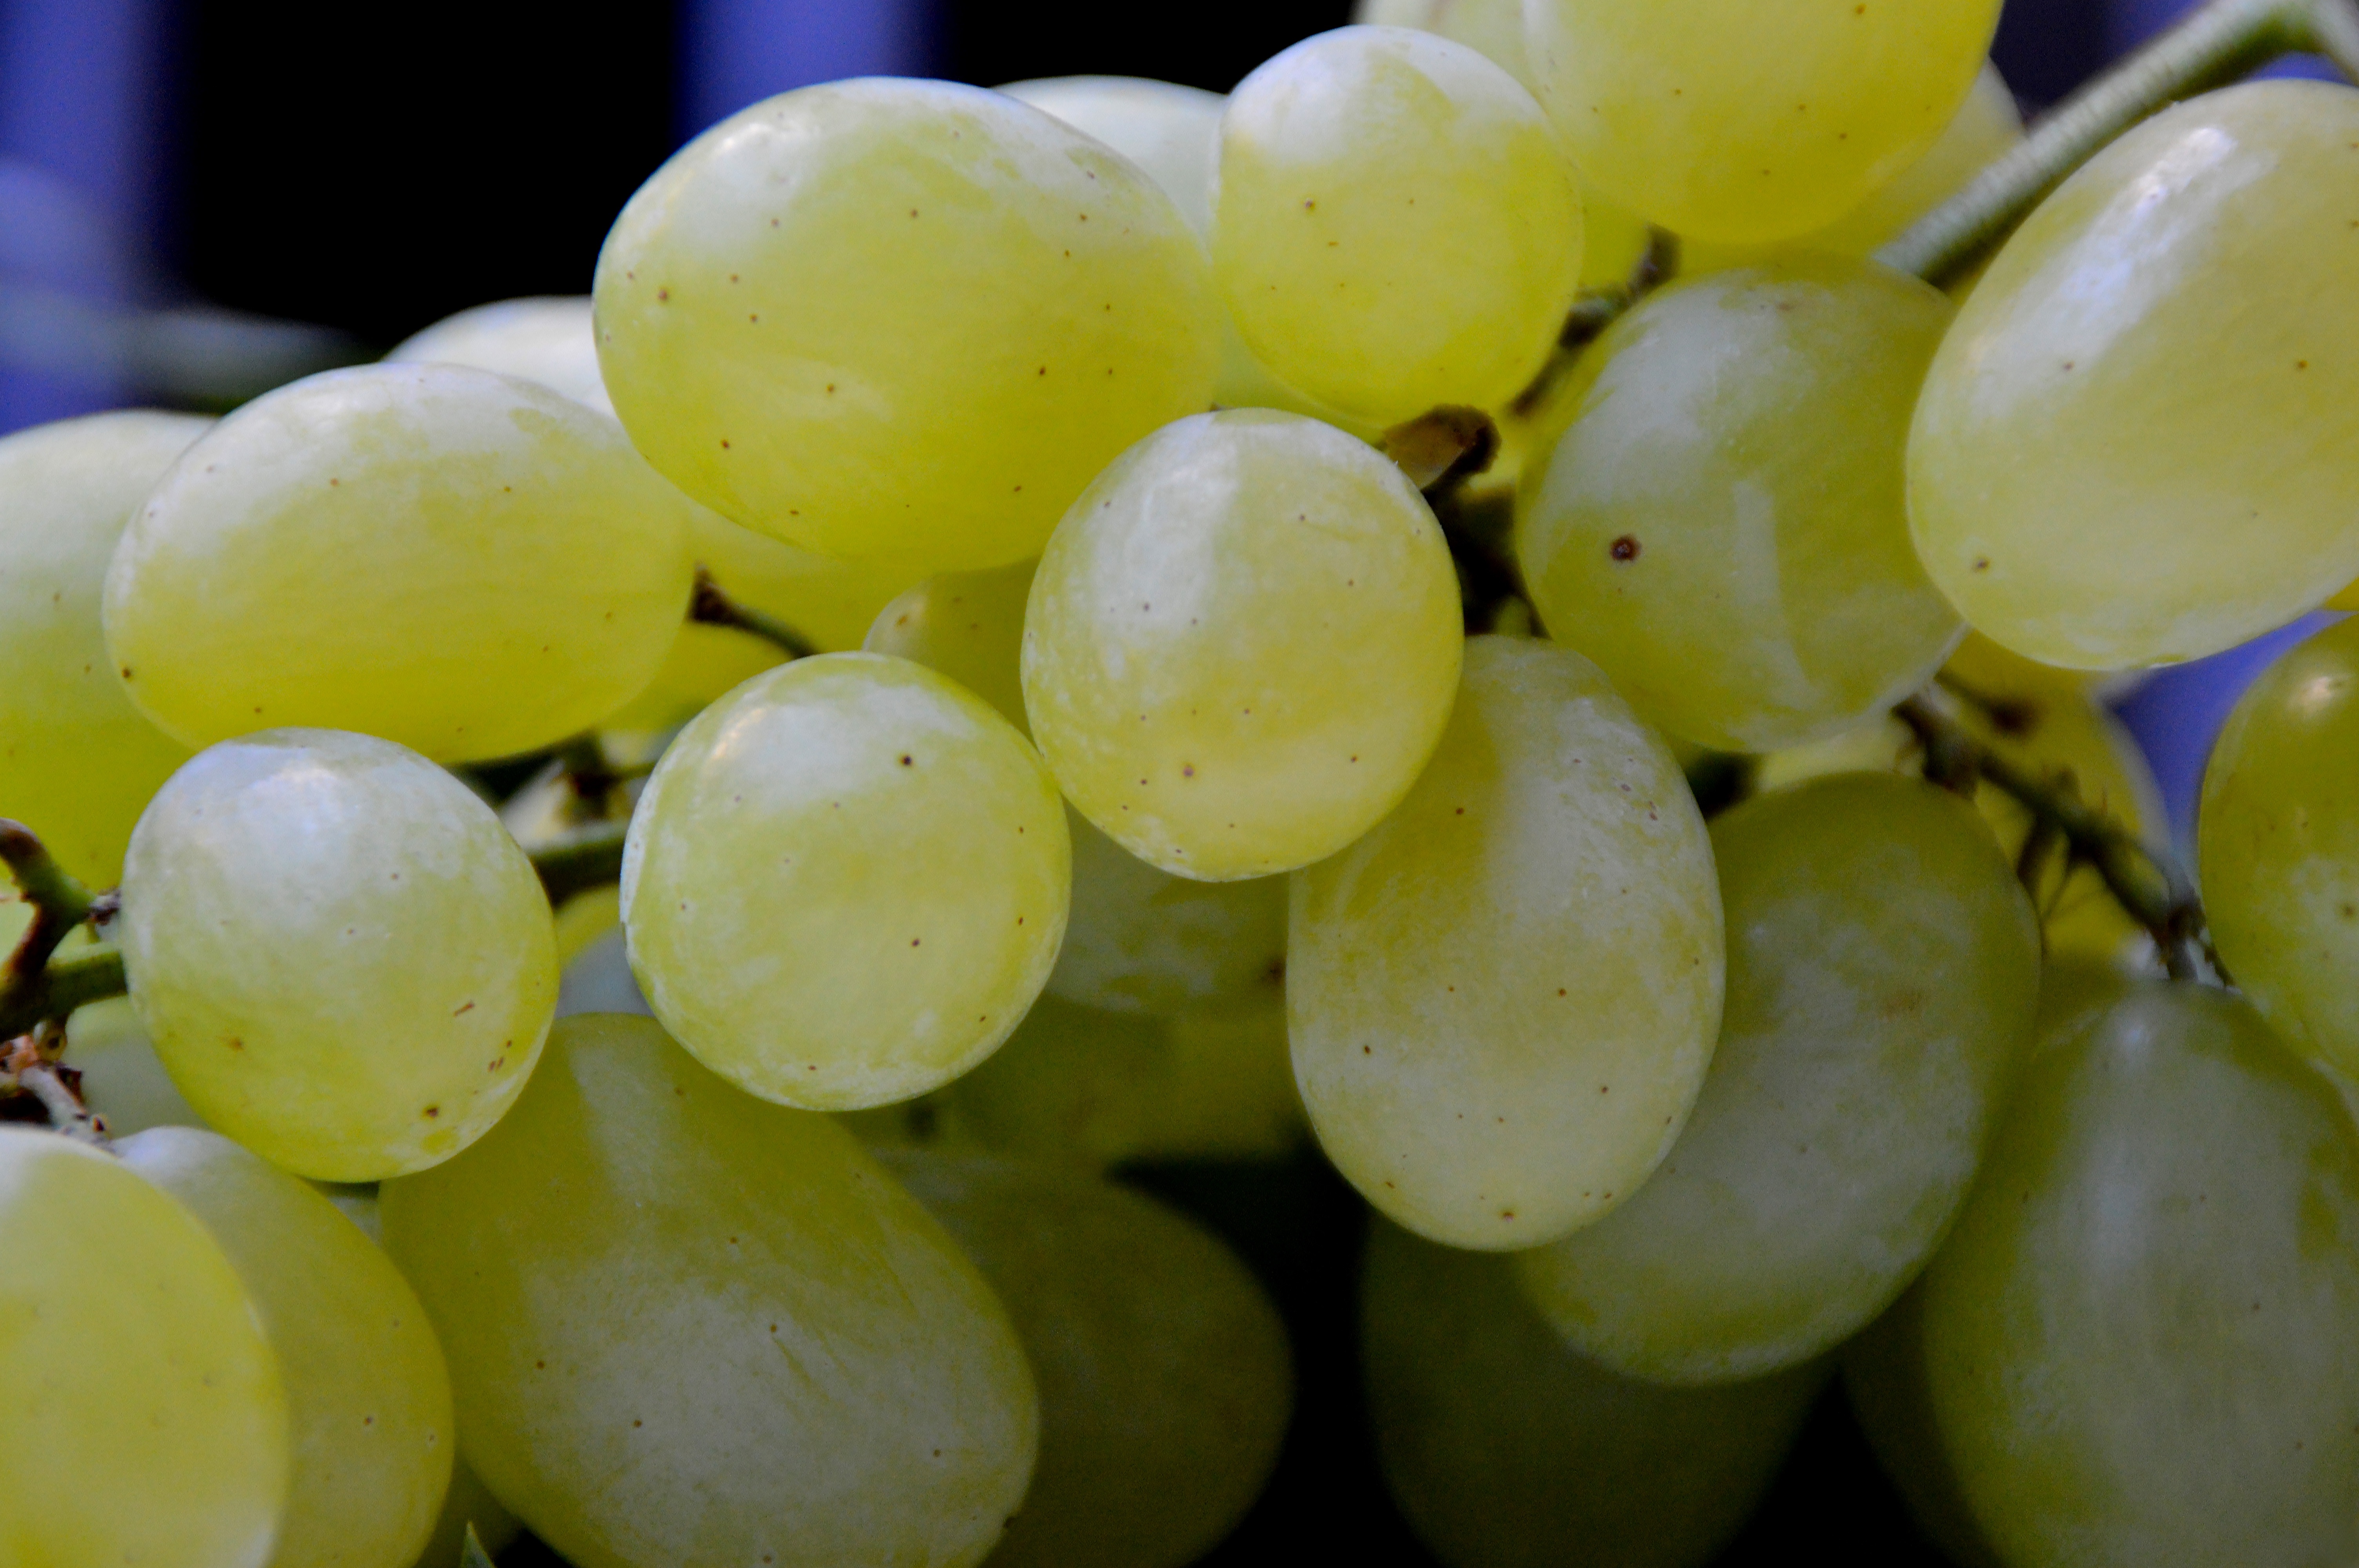
plant, grape, vine, fruit, sweet, flower, food, green, produce, market, agriculture, healthy, close, berries, bio, purchasing, left untreated, flowering plant, vitis, grapes handle, naturkost, sultana, land plant, grapevine family